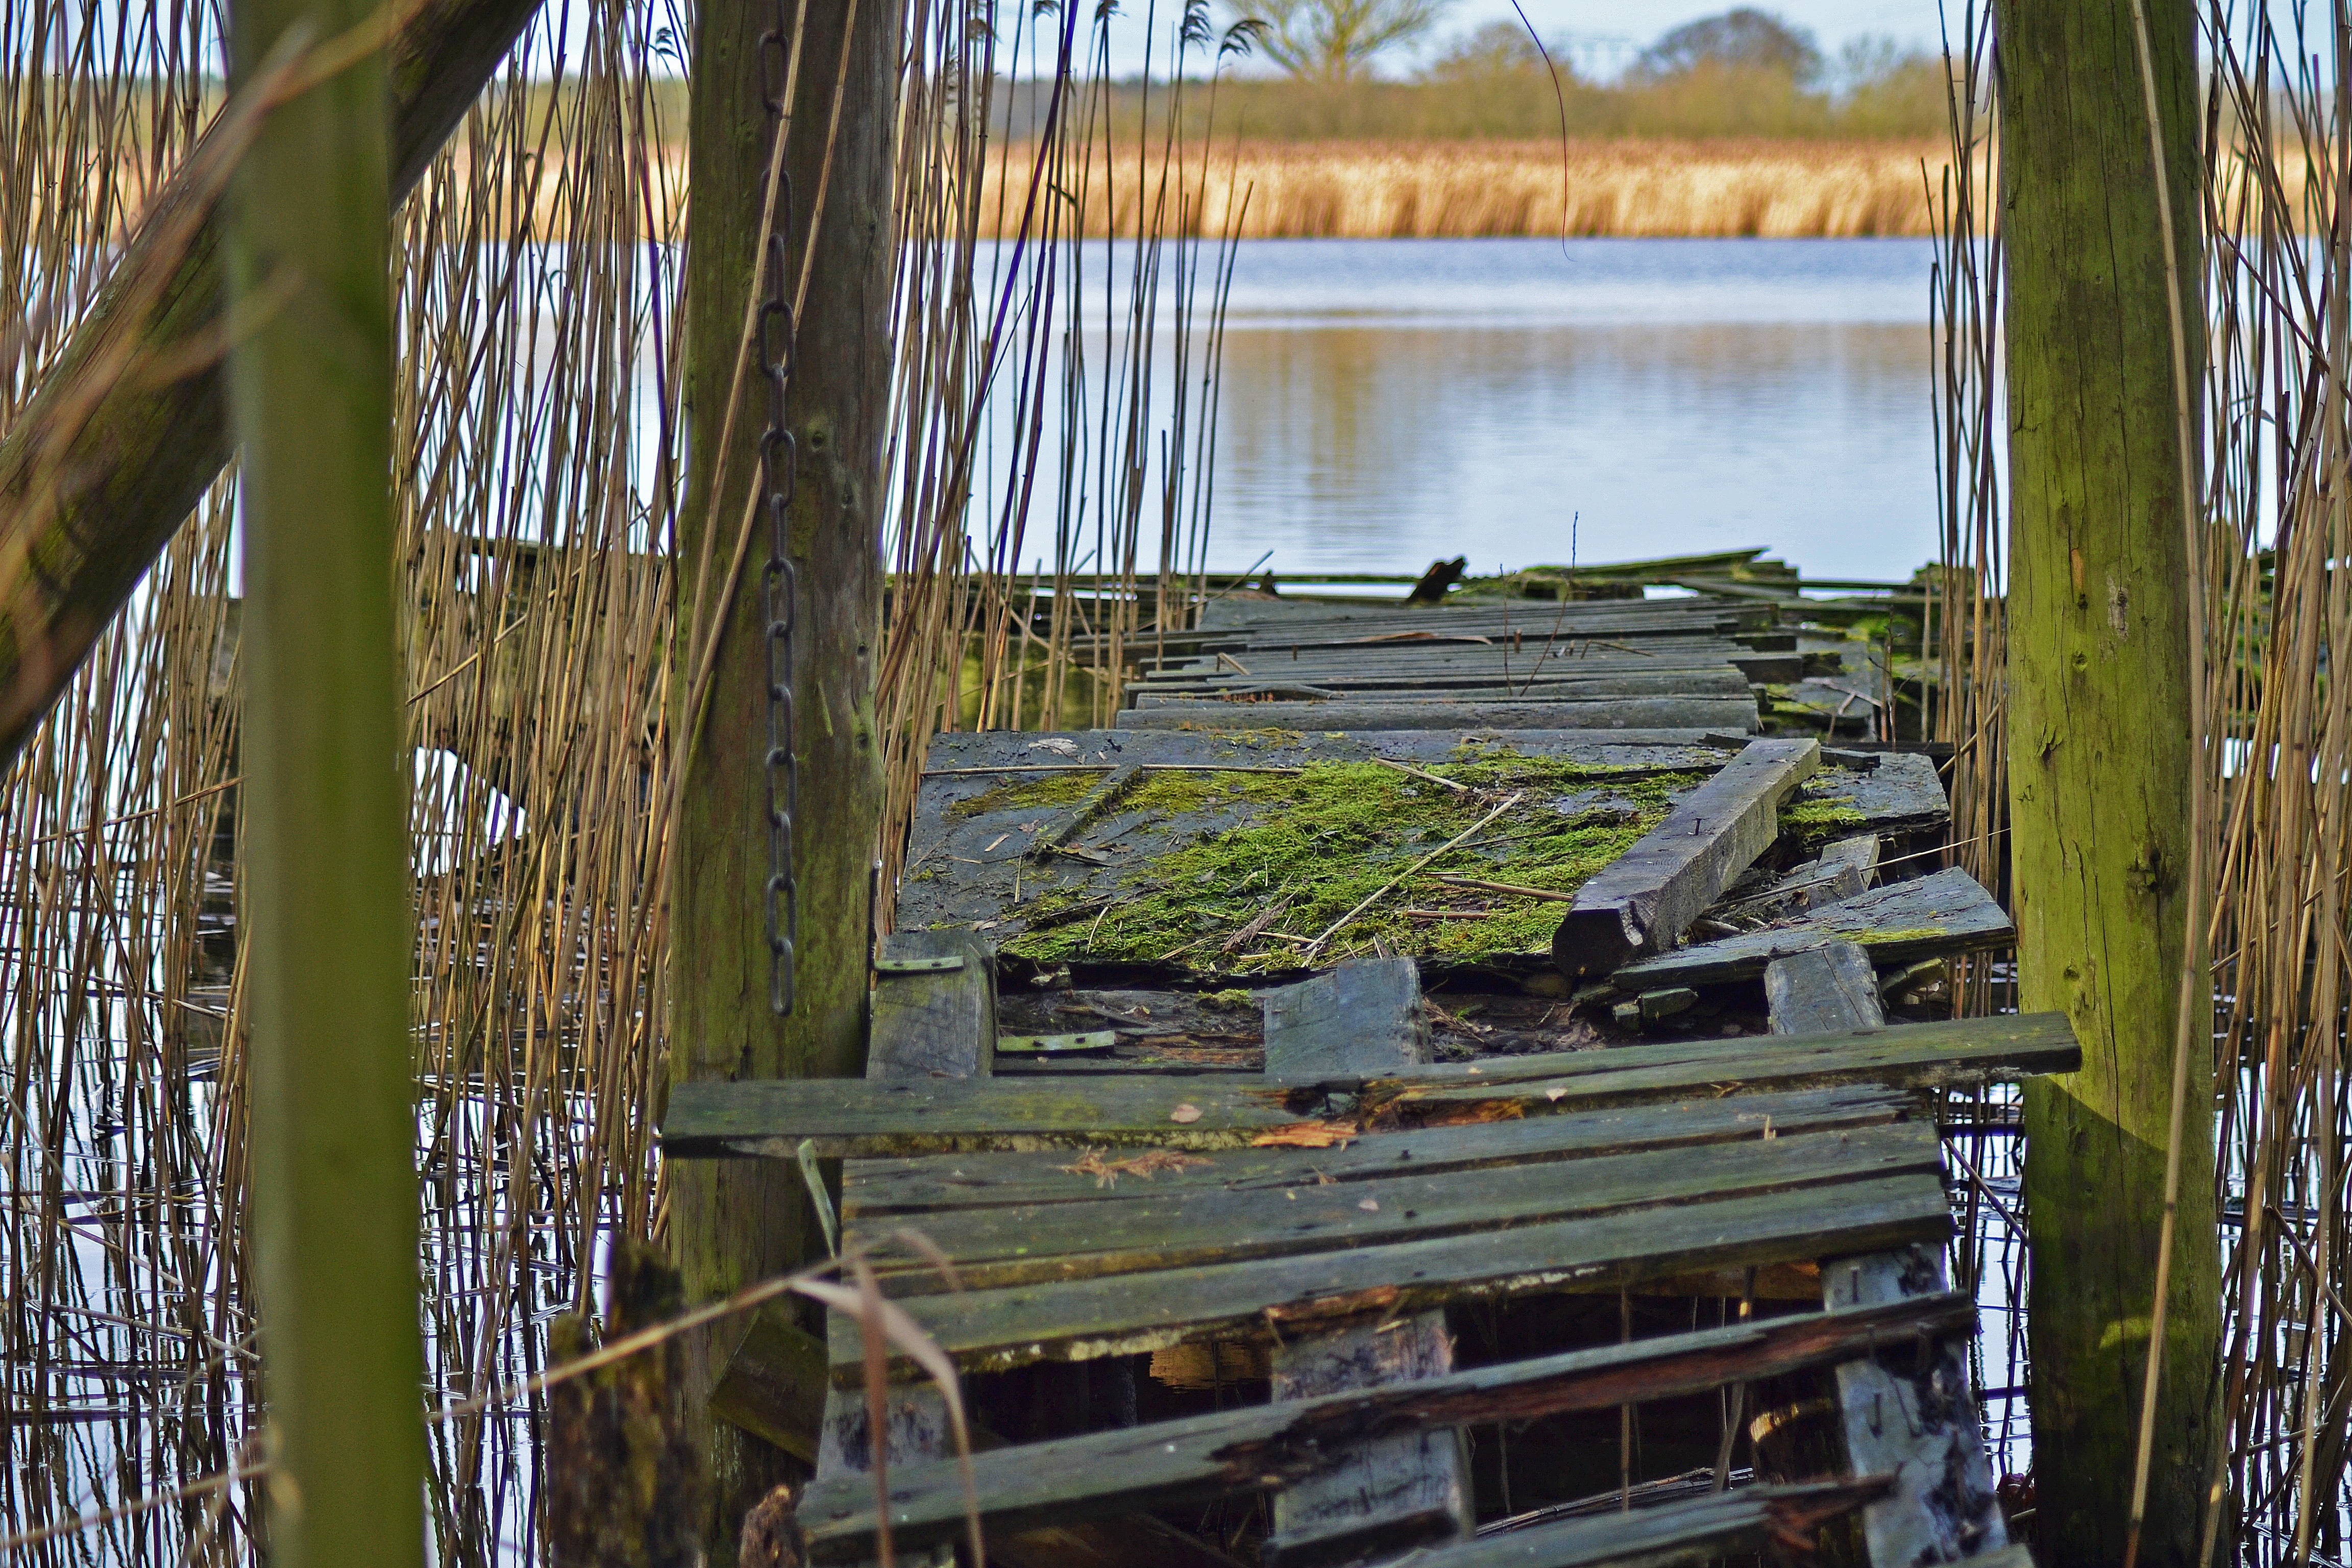
wood, lake, old, reed, cottage, decay, jetty, boards, wetland, outdoor structure